Daisy Pearce

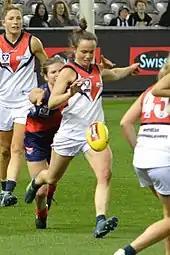
Pearce kicking the ball under pressure from an opponent

Pearce began playing with in the premier division of the Victorian Women's Football League (VWFL) in 2005 at the age of 16, winning the Lisa Hardeman Medal in her first season and going on to play roughly 200 games with the women-only football club. In 2007, Darebin went through the VWFL season undefeated, defeating in the grand final, and Pearce was named among the best players in the grand final. Darebin would go on to win five VWFL premierships in a row, before losing to St Albans in the grand final in 2011; Pearce, who had by then become captain, was named Darebin's best player in the loss. In 2013 and 2014, Darebin went through both seasons undefeated, defeating by 49 points in the 2013 grand final and 30 points in the 2014 grand final; Pearce was best afield in the latter. She featured in Darebin's third consecutive grand final win over Diamond Creek in 2015. During her career in the VWFL, Pearce won the Darebin best and fairest award five times and the Helen Lambert Medal as the VWFL's best and fairest player six times.